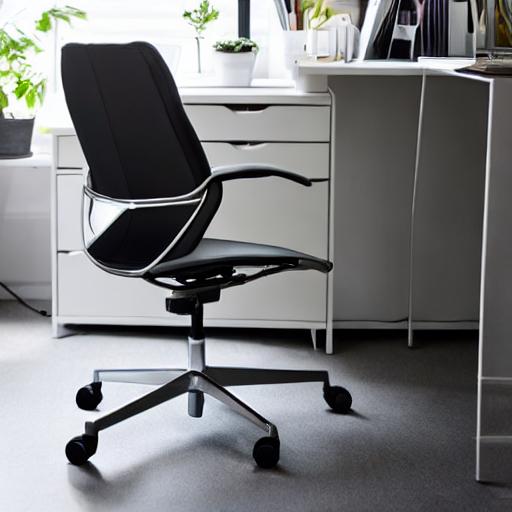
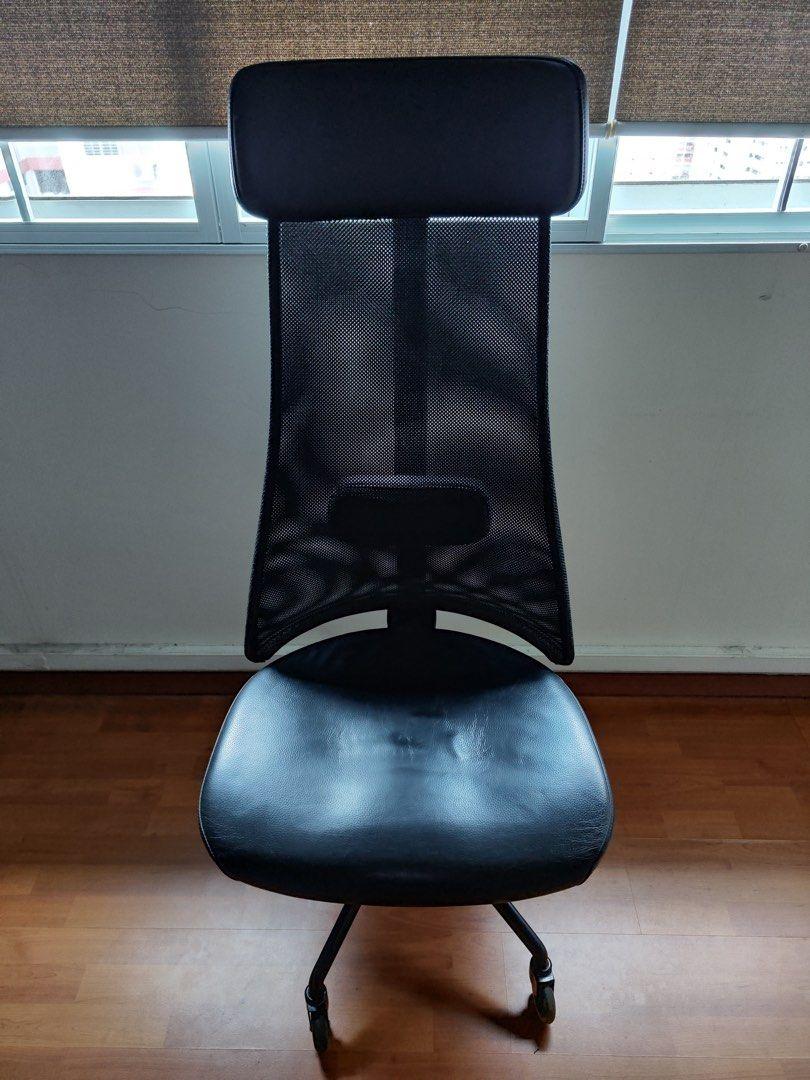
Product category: items_chair
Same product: no